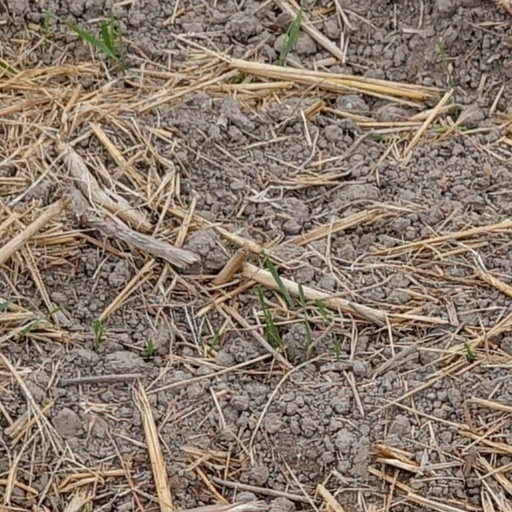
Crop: wheat